Ujaleshwar

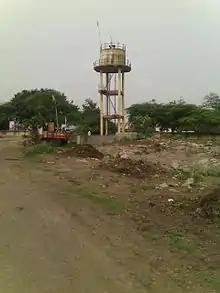
Ujaleshwar water tank

Ujaleshwar is a small village in the Akola district of Maharashtra State, India.